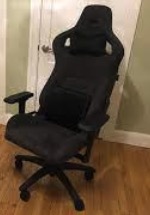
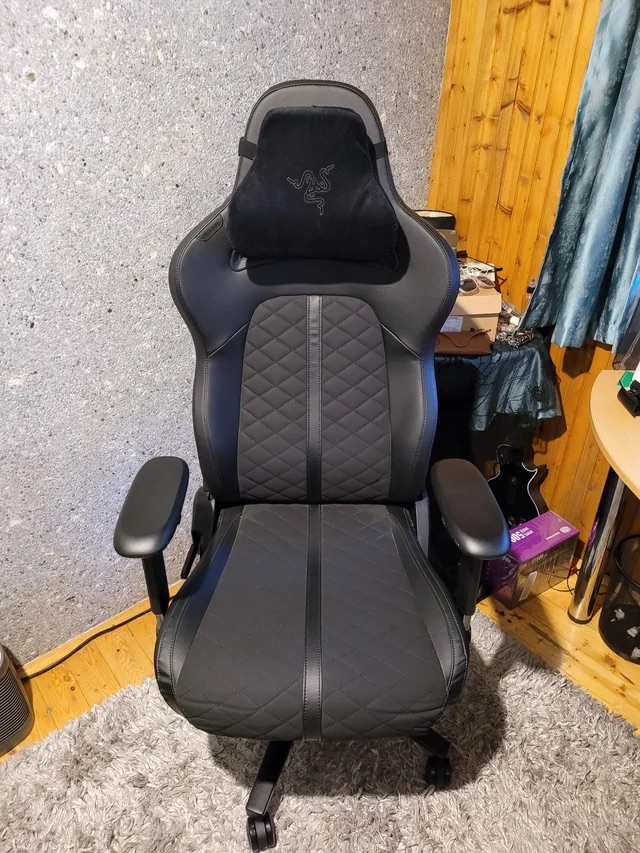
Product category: items_chair
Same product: no